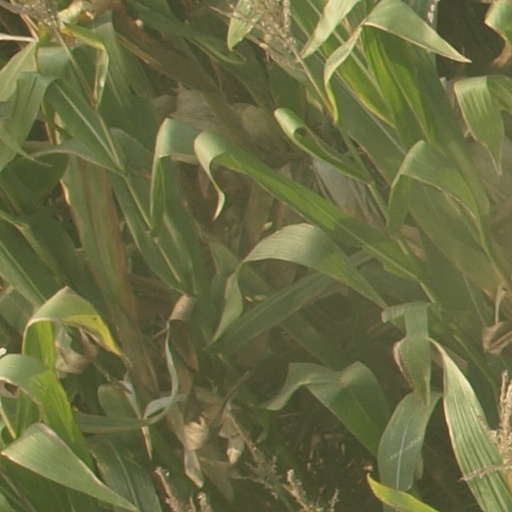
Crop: maize; corn